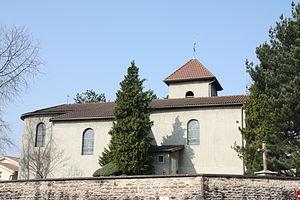
Église Saint-Galmier de Chassieu.
Chassieu est une commune française située en métropole de Lyon en région Auvergne-Rhône-Alpes. Elle constitue une commune de la couronne périurbaine à l'est de la ville centre.